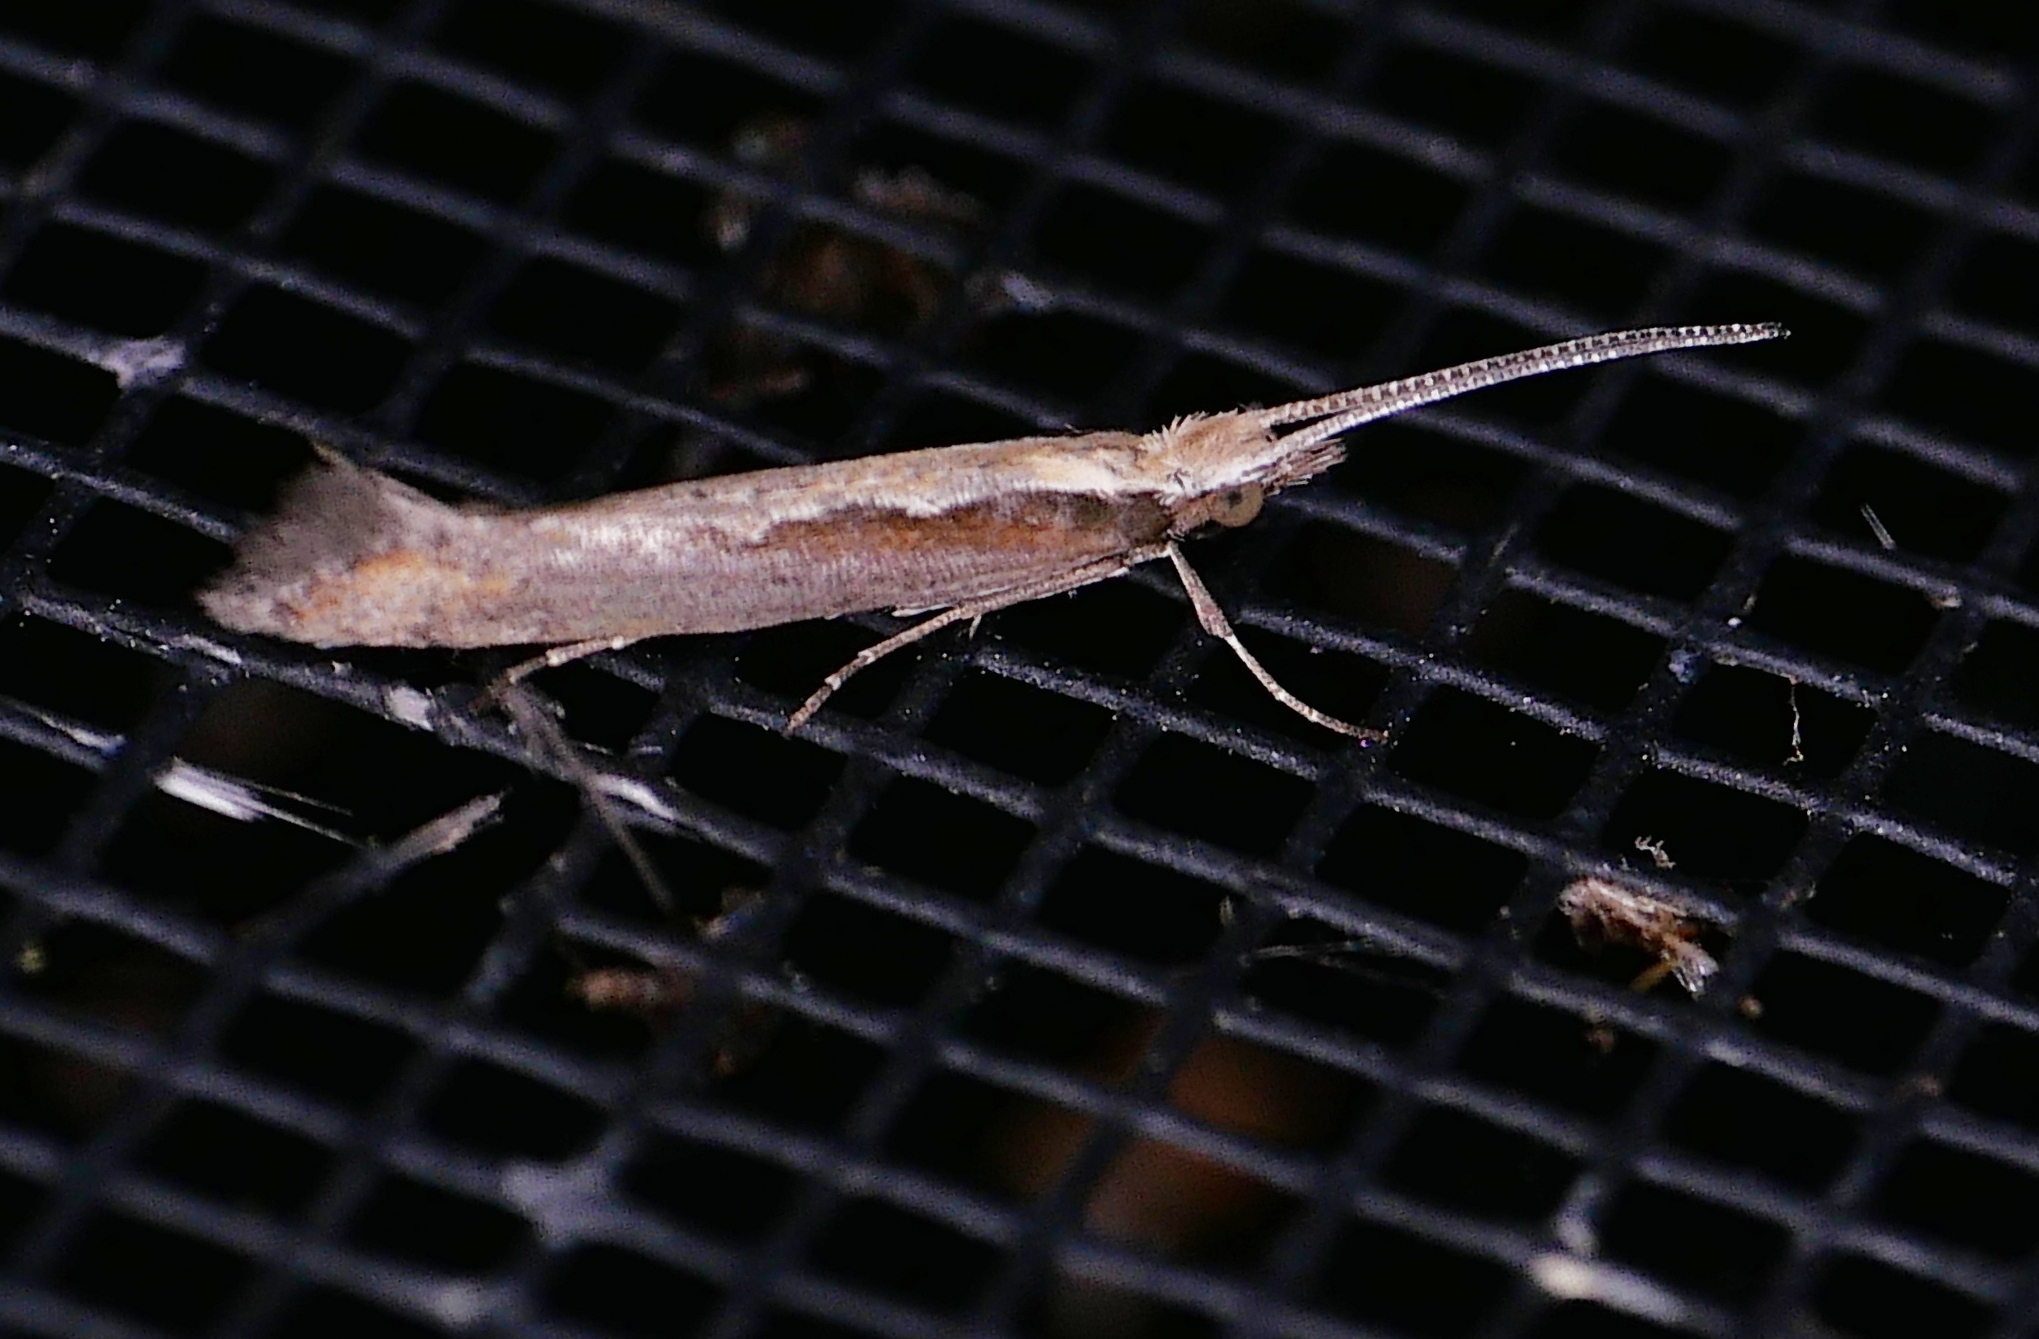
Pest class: diamondback_moth